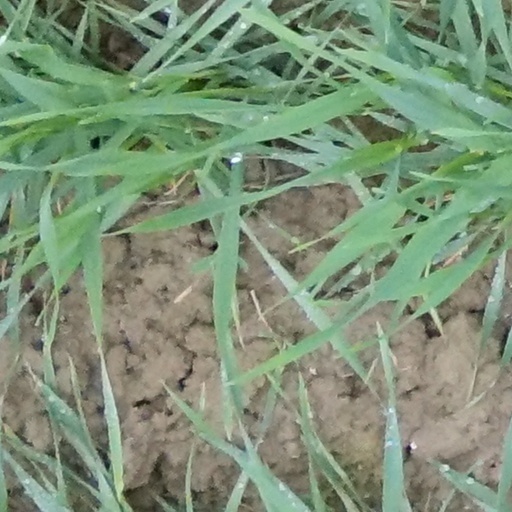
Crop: wheat